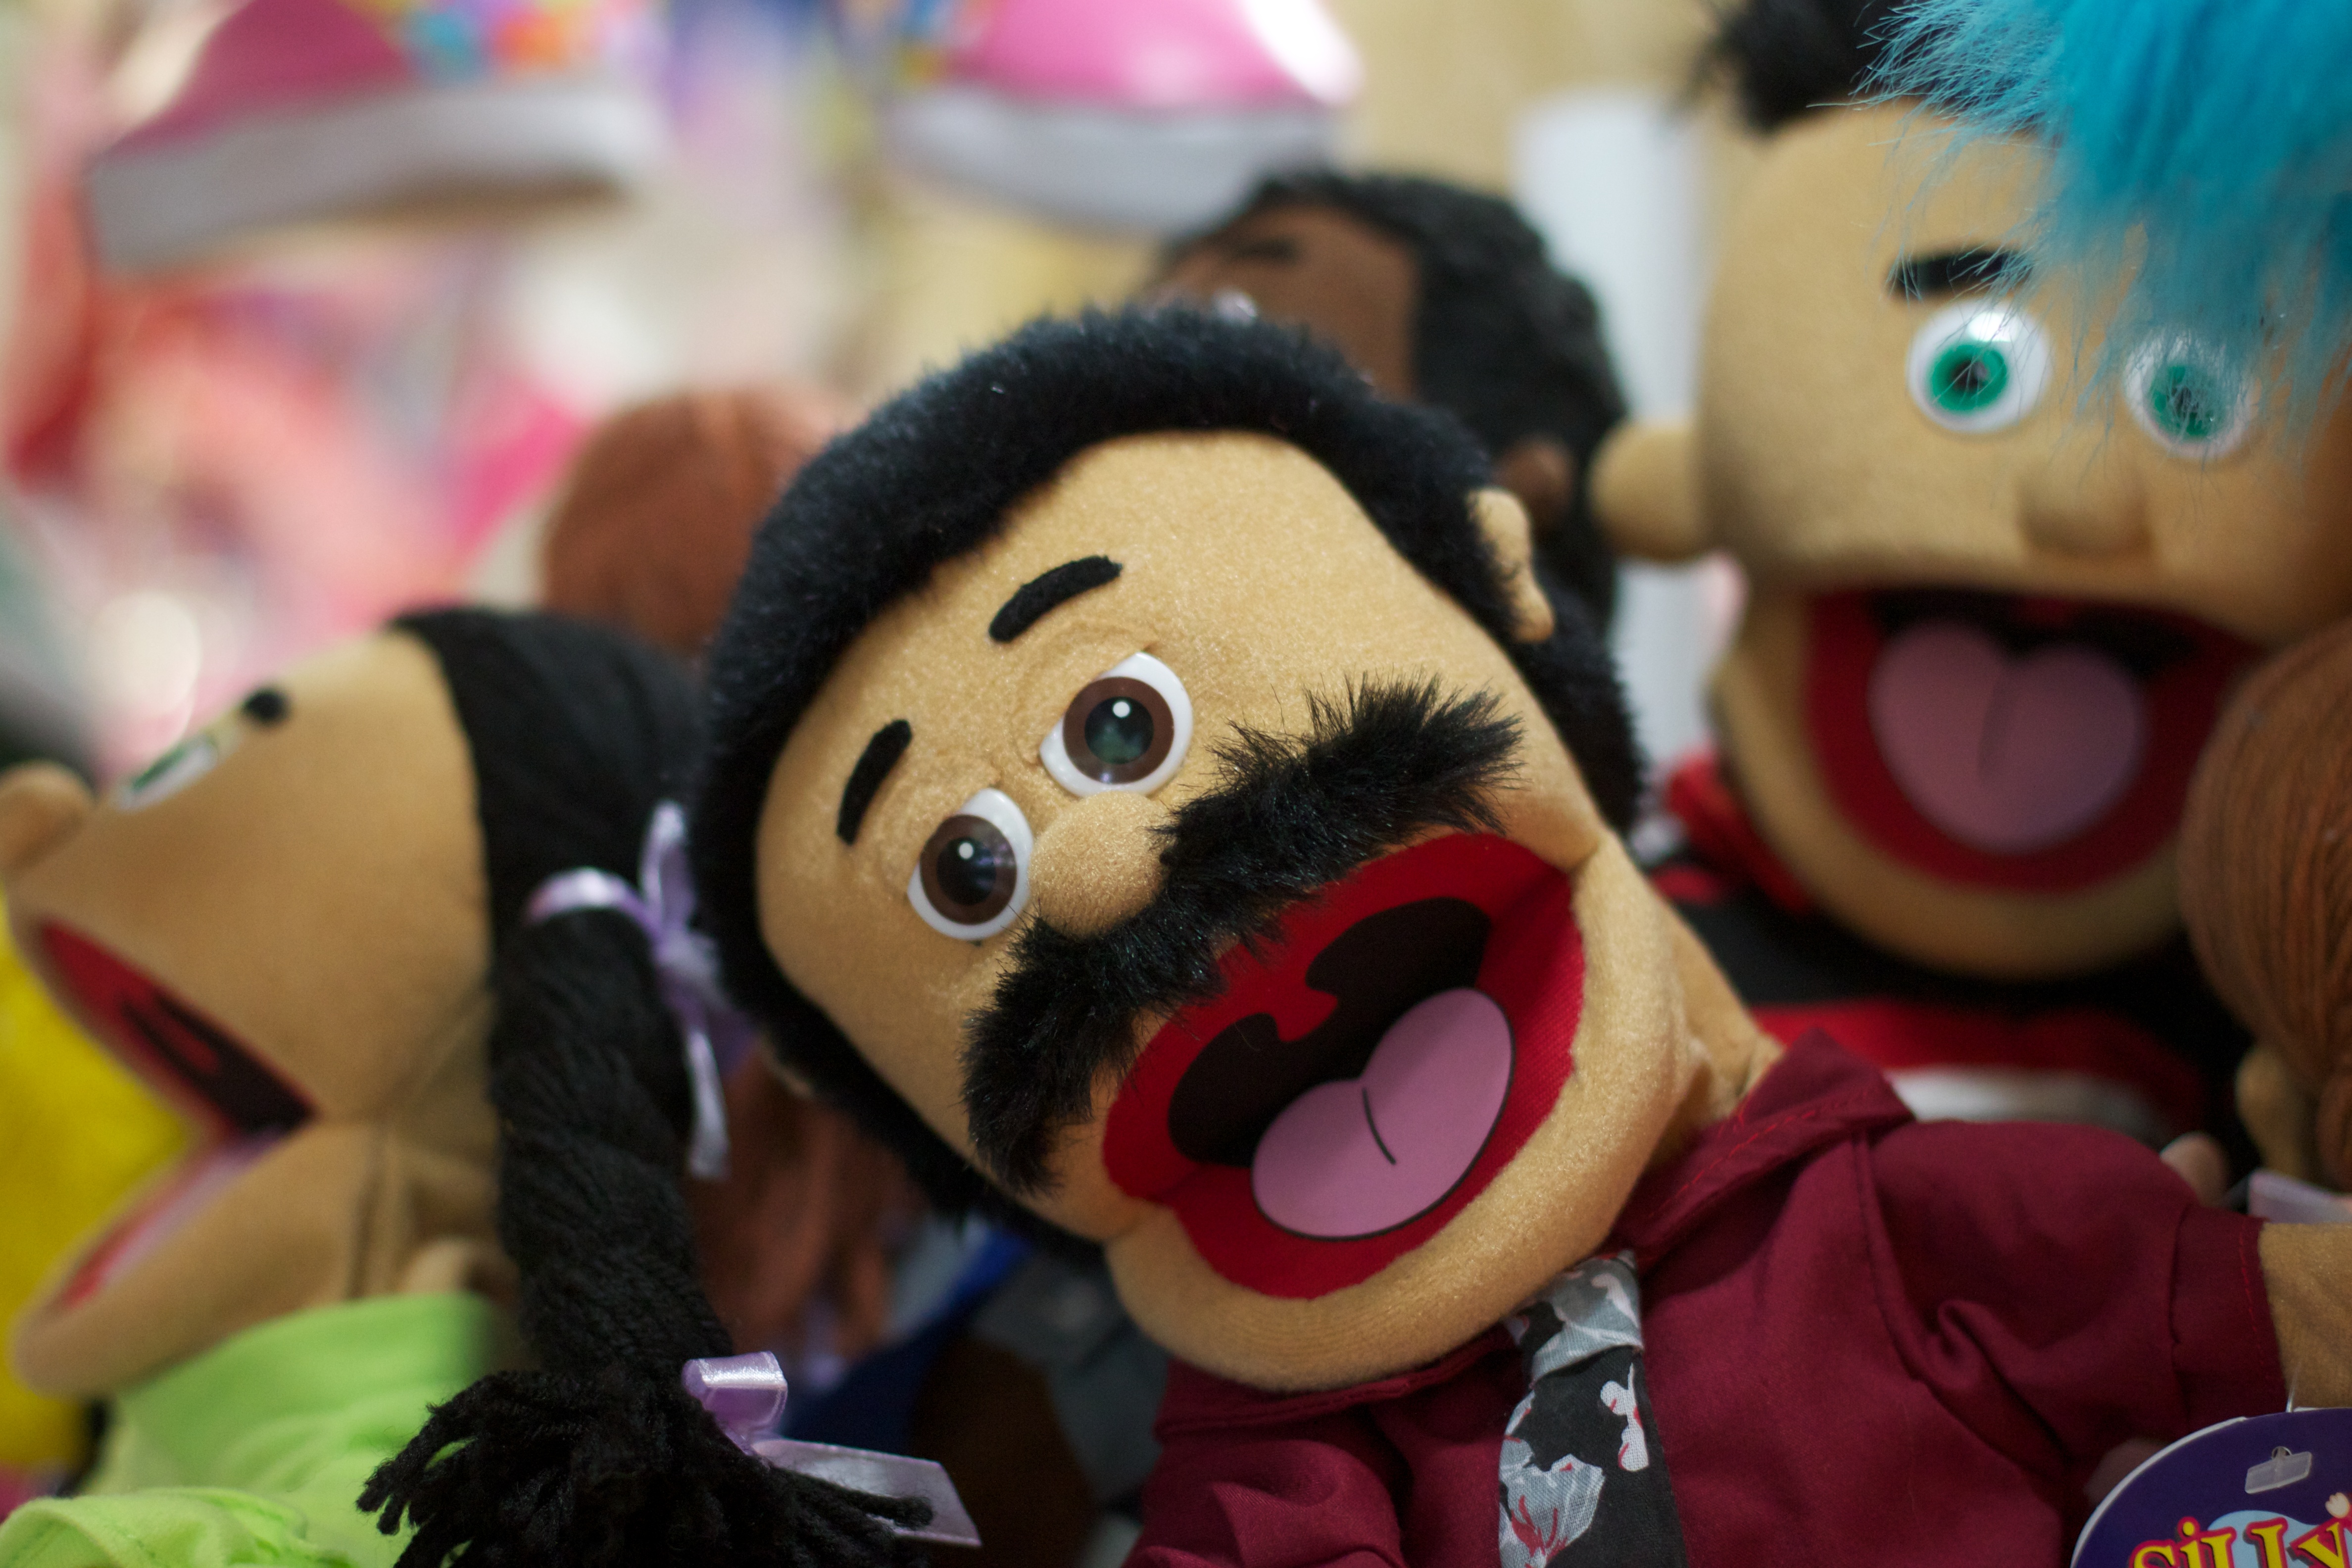
toy, mascot, auodyssey, stuffed toy